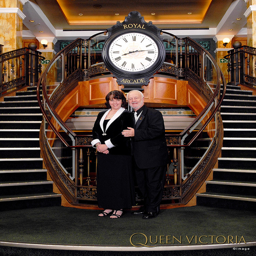
A man and a woman are standing in front of a clock.
A man and woman in black and white dress clothes between stairs.
An older couple standing under a large white clock.
A man and a women who are posing for a picture in front of a clock.
A couple posing for a picture inside a hotel.